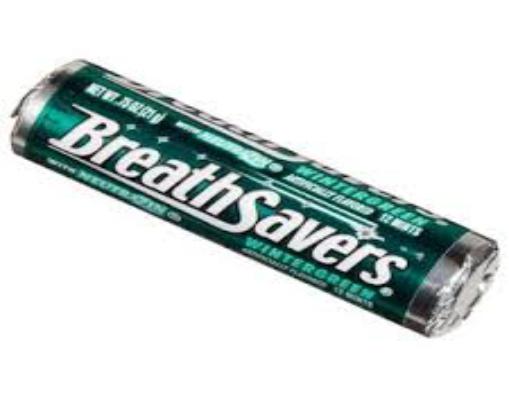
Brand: Breath Savers
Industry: Food